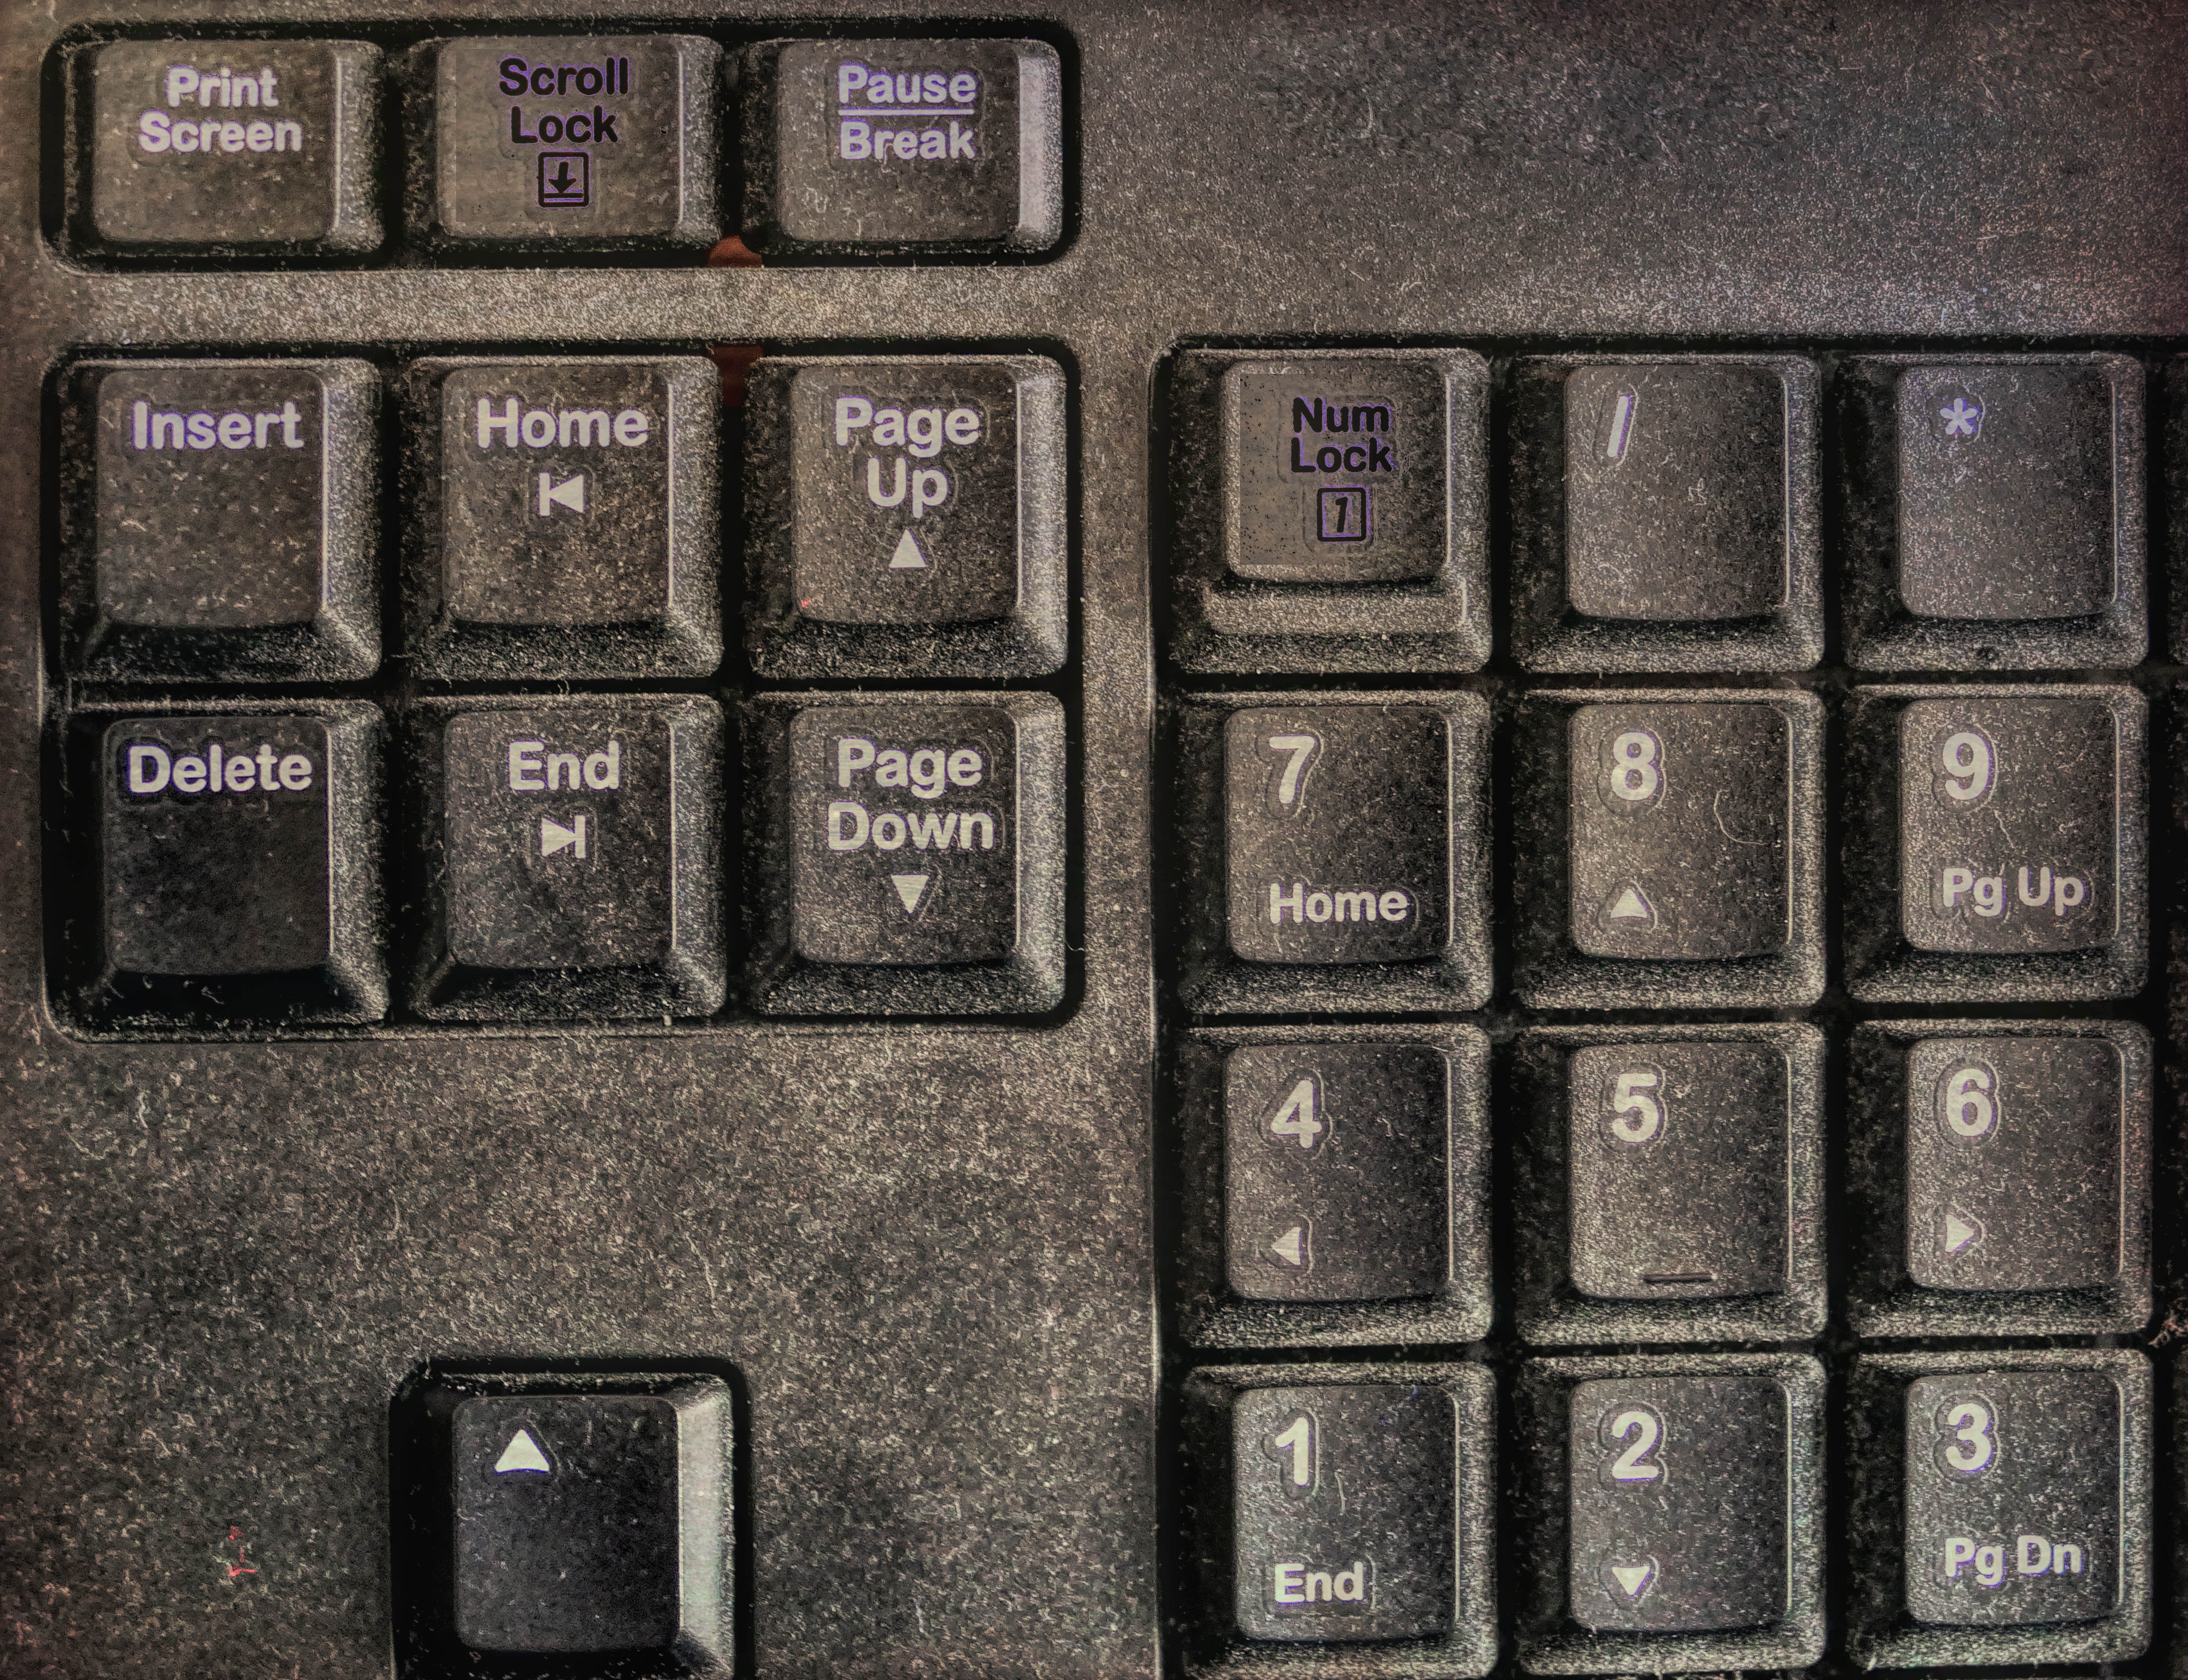
technology, number, font, locks, flickrfriday, screenshot, computer keyboard, electronic device, personal computer hardware, electronic instrument